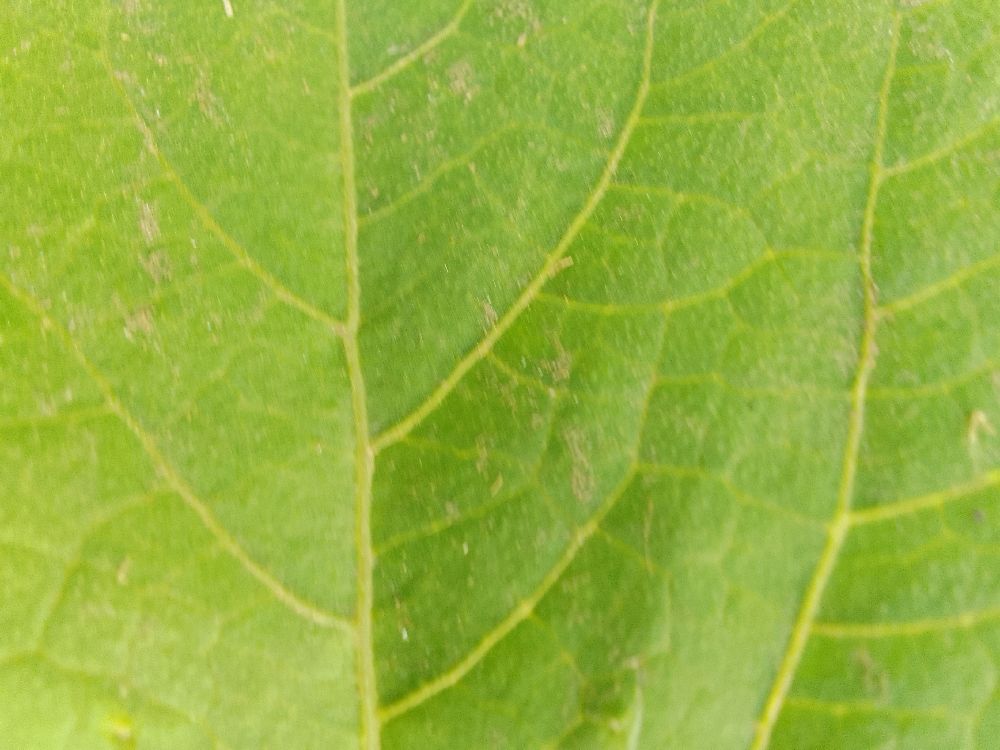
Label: healthy